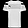
Label: T - shirt / top